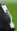
Number: 7